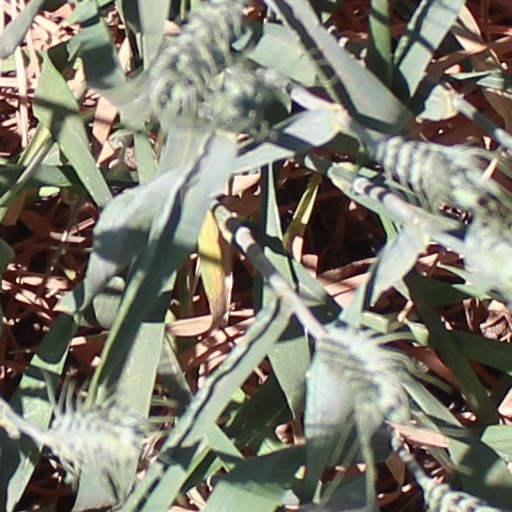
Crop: wheat